Marina Ripa di Meana

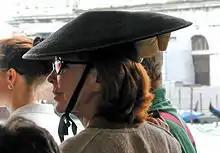
Marina Ripa di Meana in Venice, 2003

Marina Ripa di Meana (born Maria Elide Punturieri and previously known as Marina Lante della Rovere; 21 October 1941 – 5 January 2018) was an Italian socialite, writer, actress, director, stylist, activist and television personality.